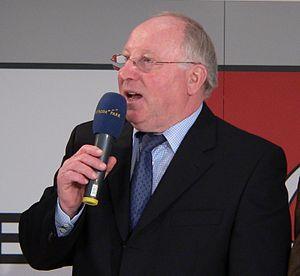
Uwe Seeler, né le 5 novembre 1936 à Hambourg en Allemagne, est un footballeur international allemand, qui jouait au poste d'attaquant pour le Hambourg SV et pour l'équipe d'Allemagne.